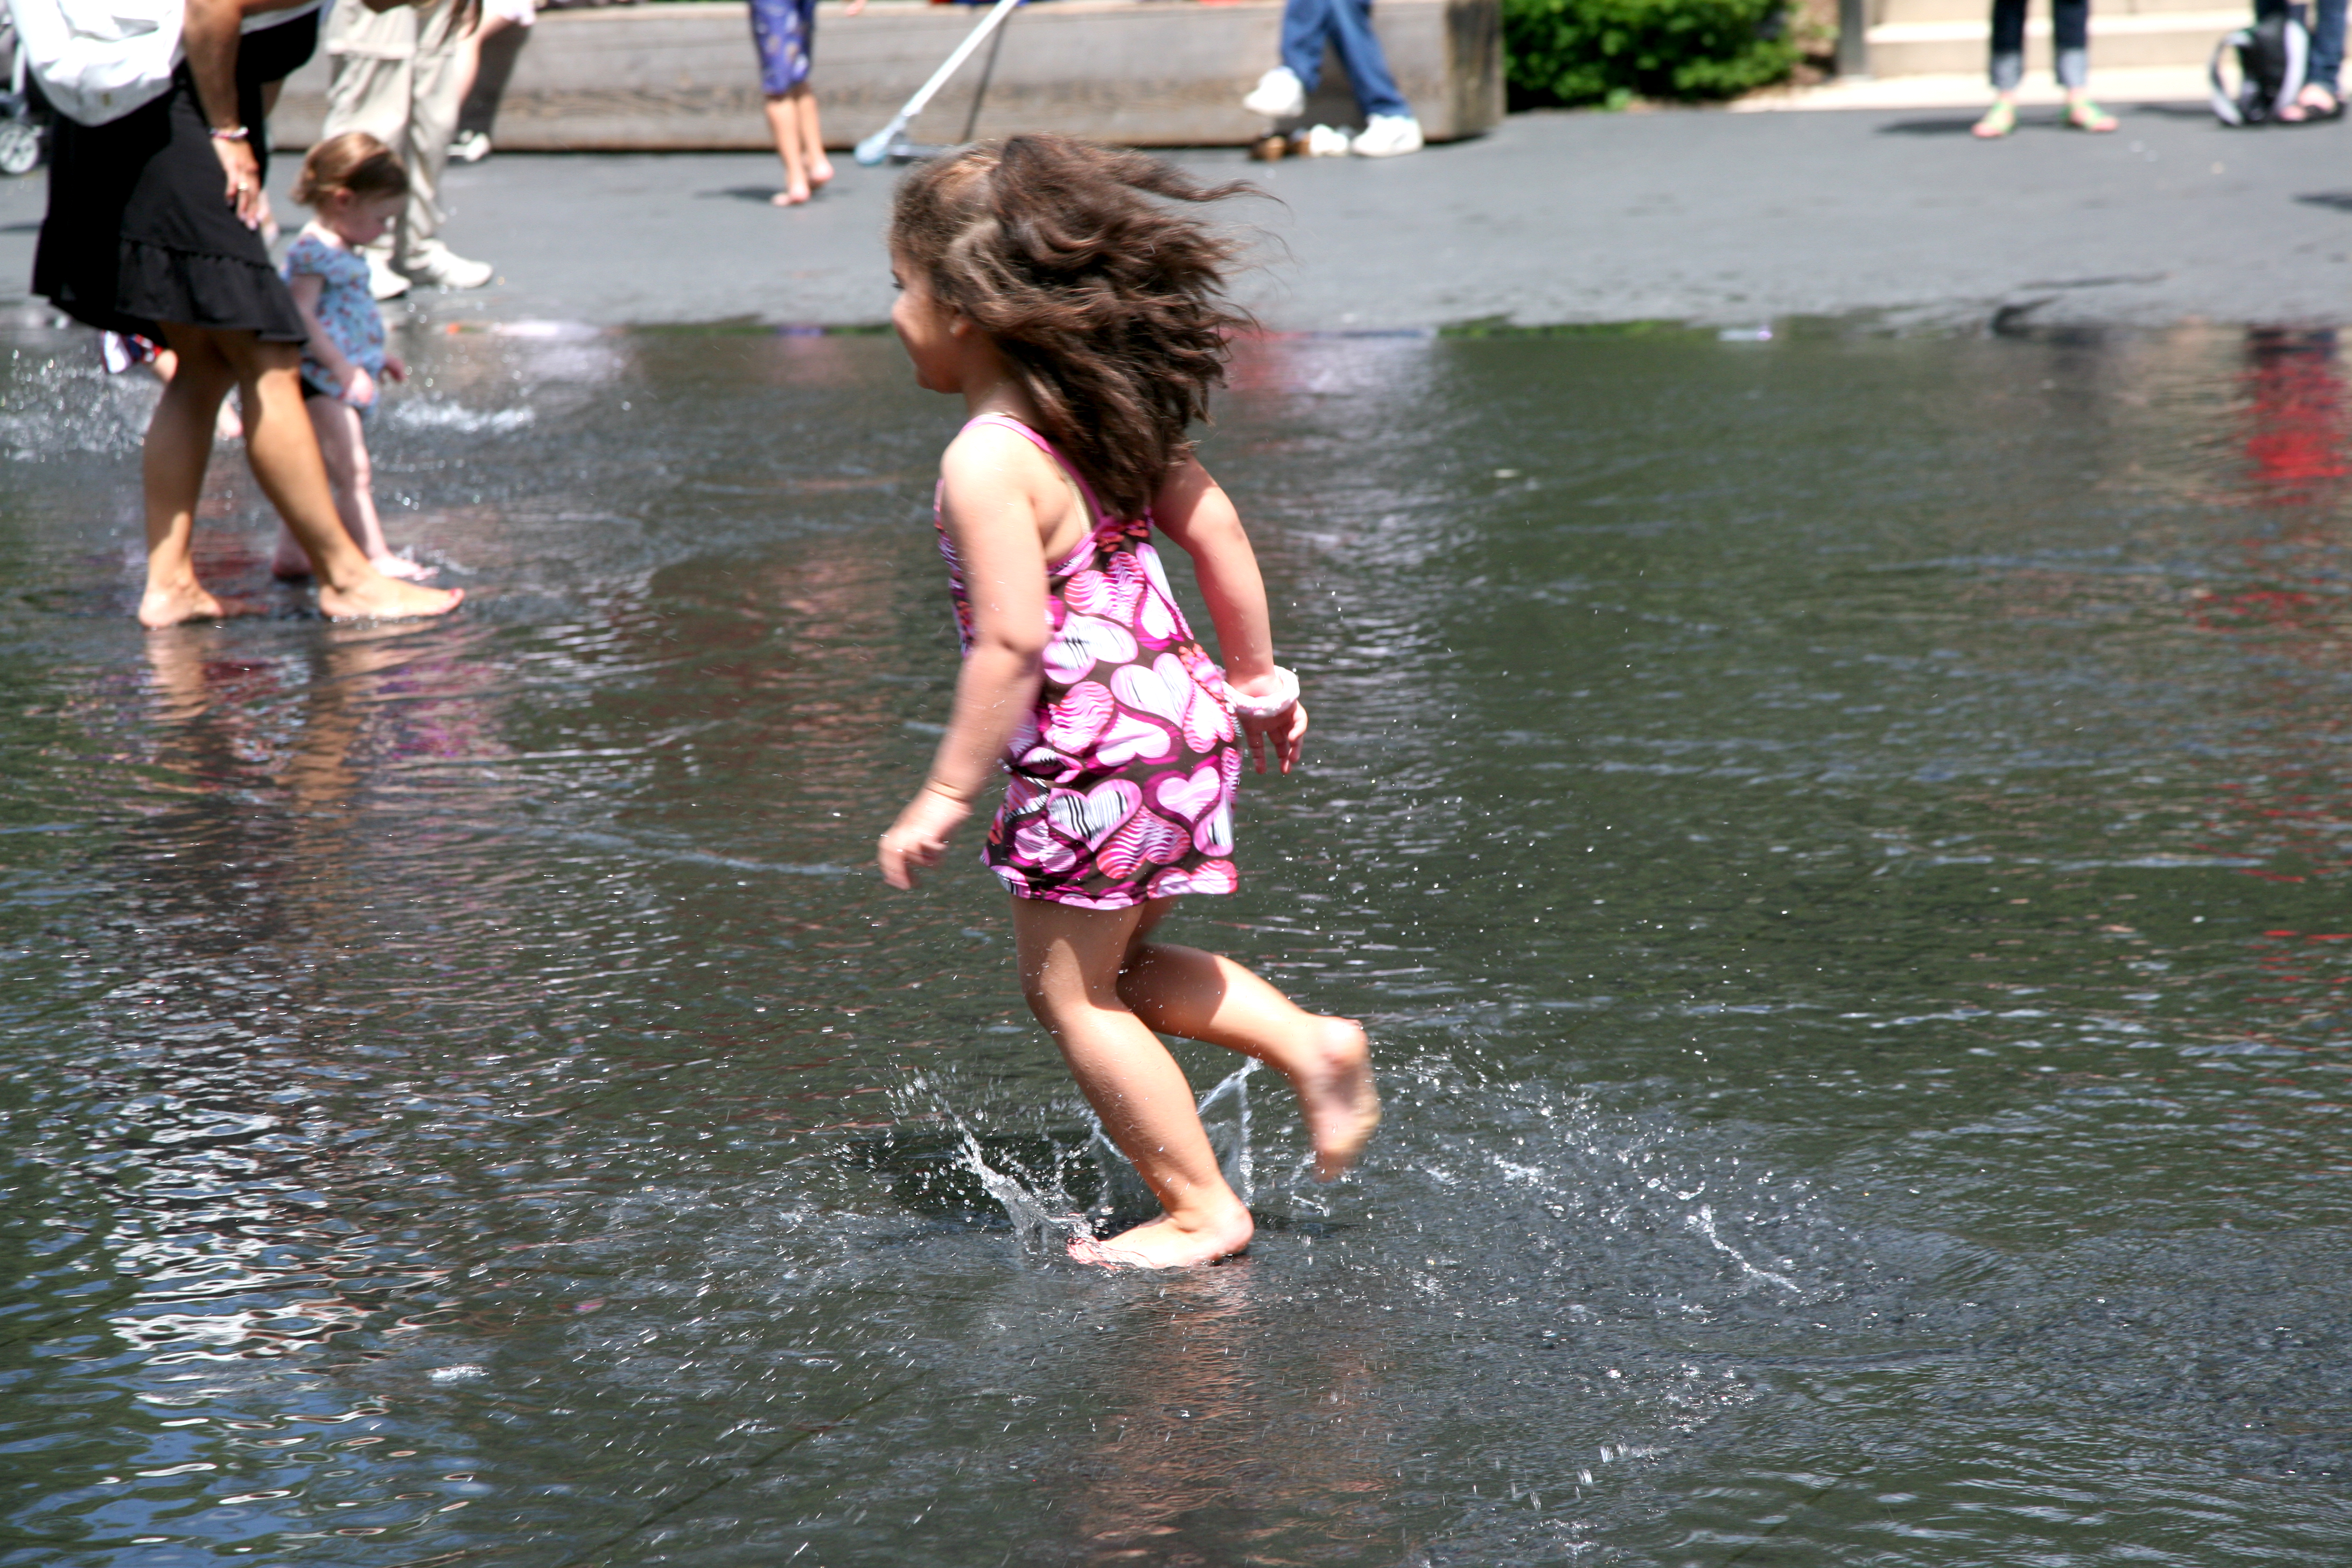
water, canon, park, child, chicago, season, children, illinois, eau, fontaine, fountain, joy, urbanlandscape, nino, enfants, kind, millennium, canon5d, joie, millenniumpark, clats, crownfountain, waterplay, jaumeplensa, endurance sports